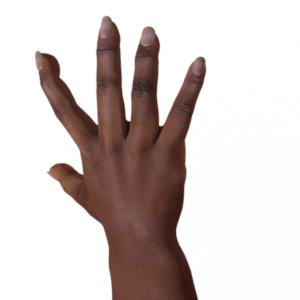
Label: paper